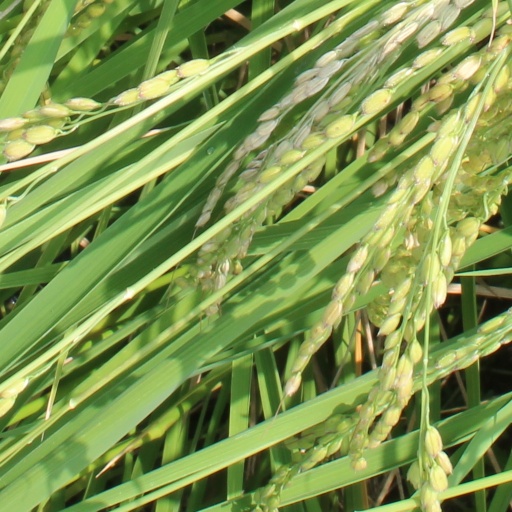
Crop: rice